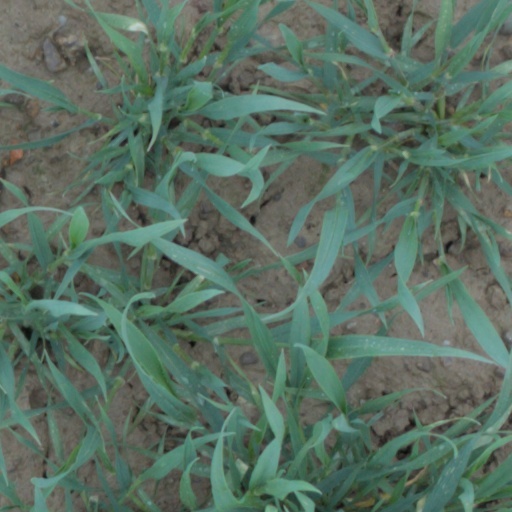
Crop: wheat